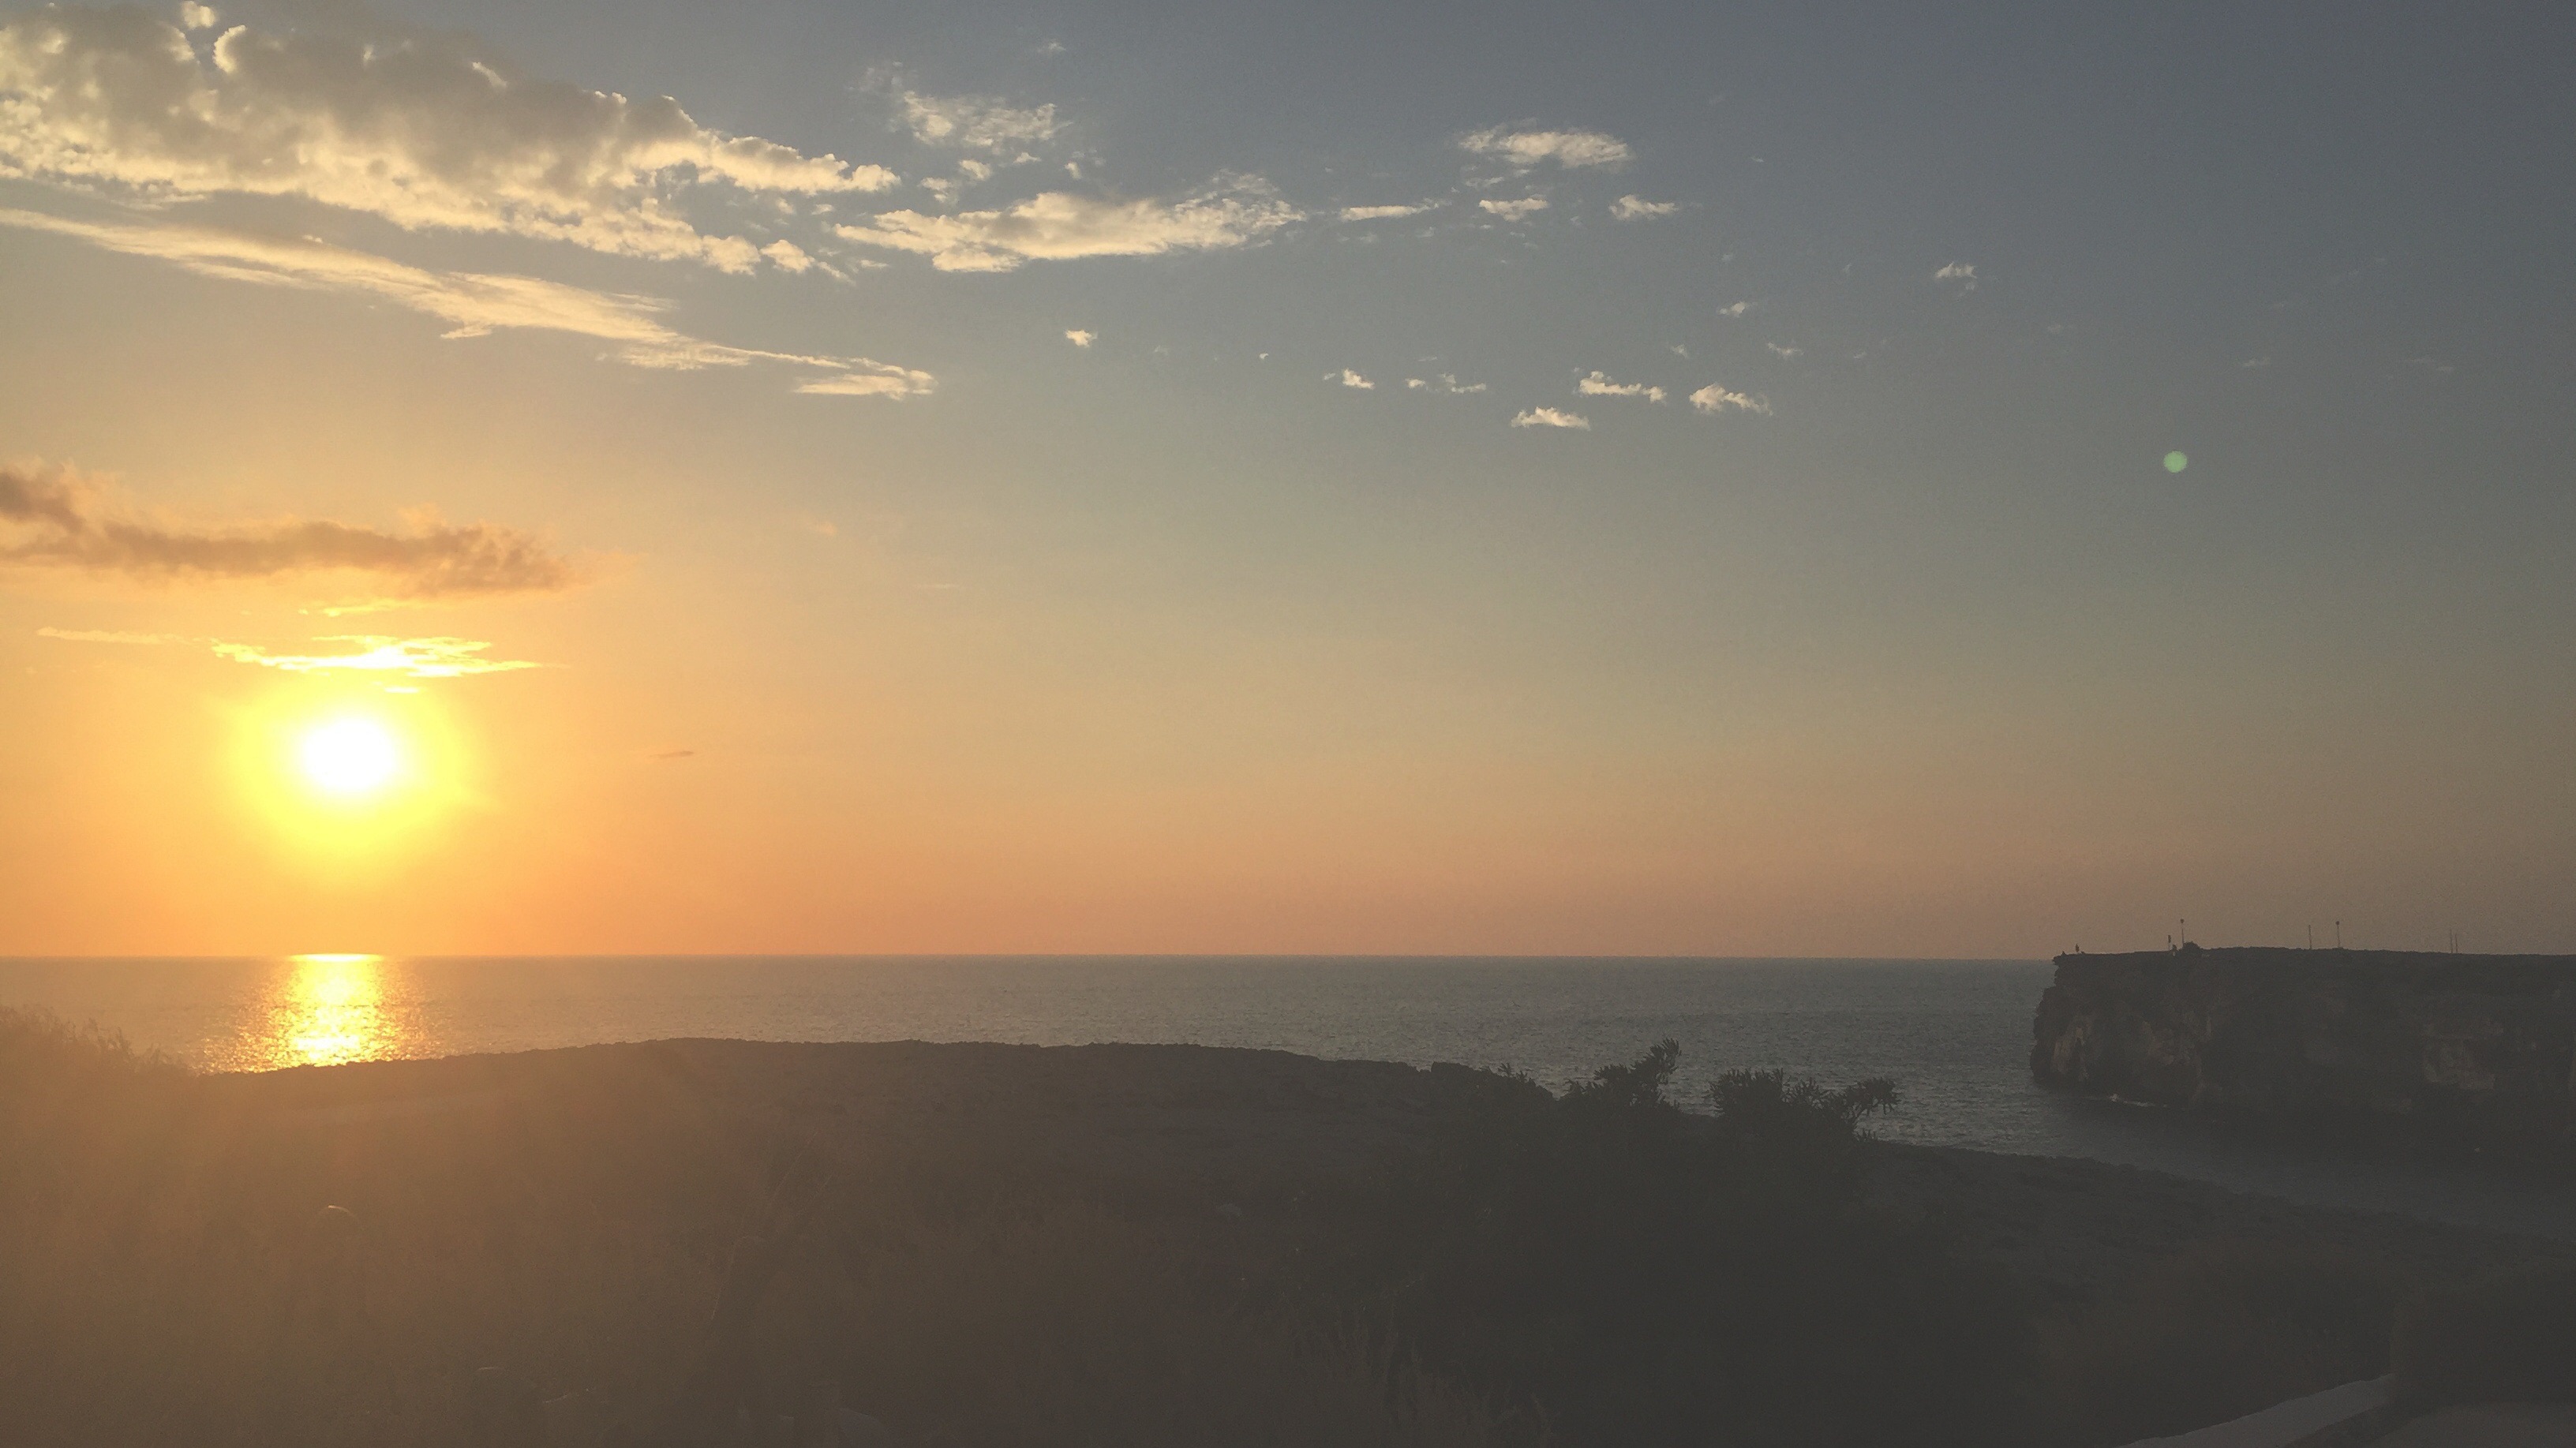
sea, coast, horizon, cloud, sun, sunrise, sunset, sunlight, morning, dawn, atmosphere, dusk, evening, afterglow, astronomical object, atmospheric phenomenon